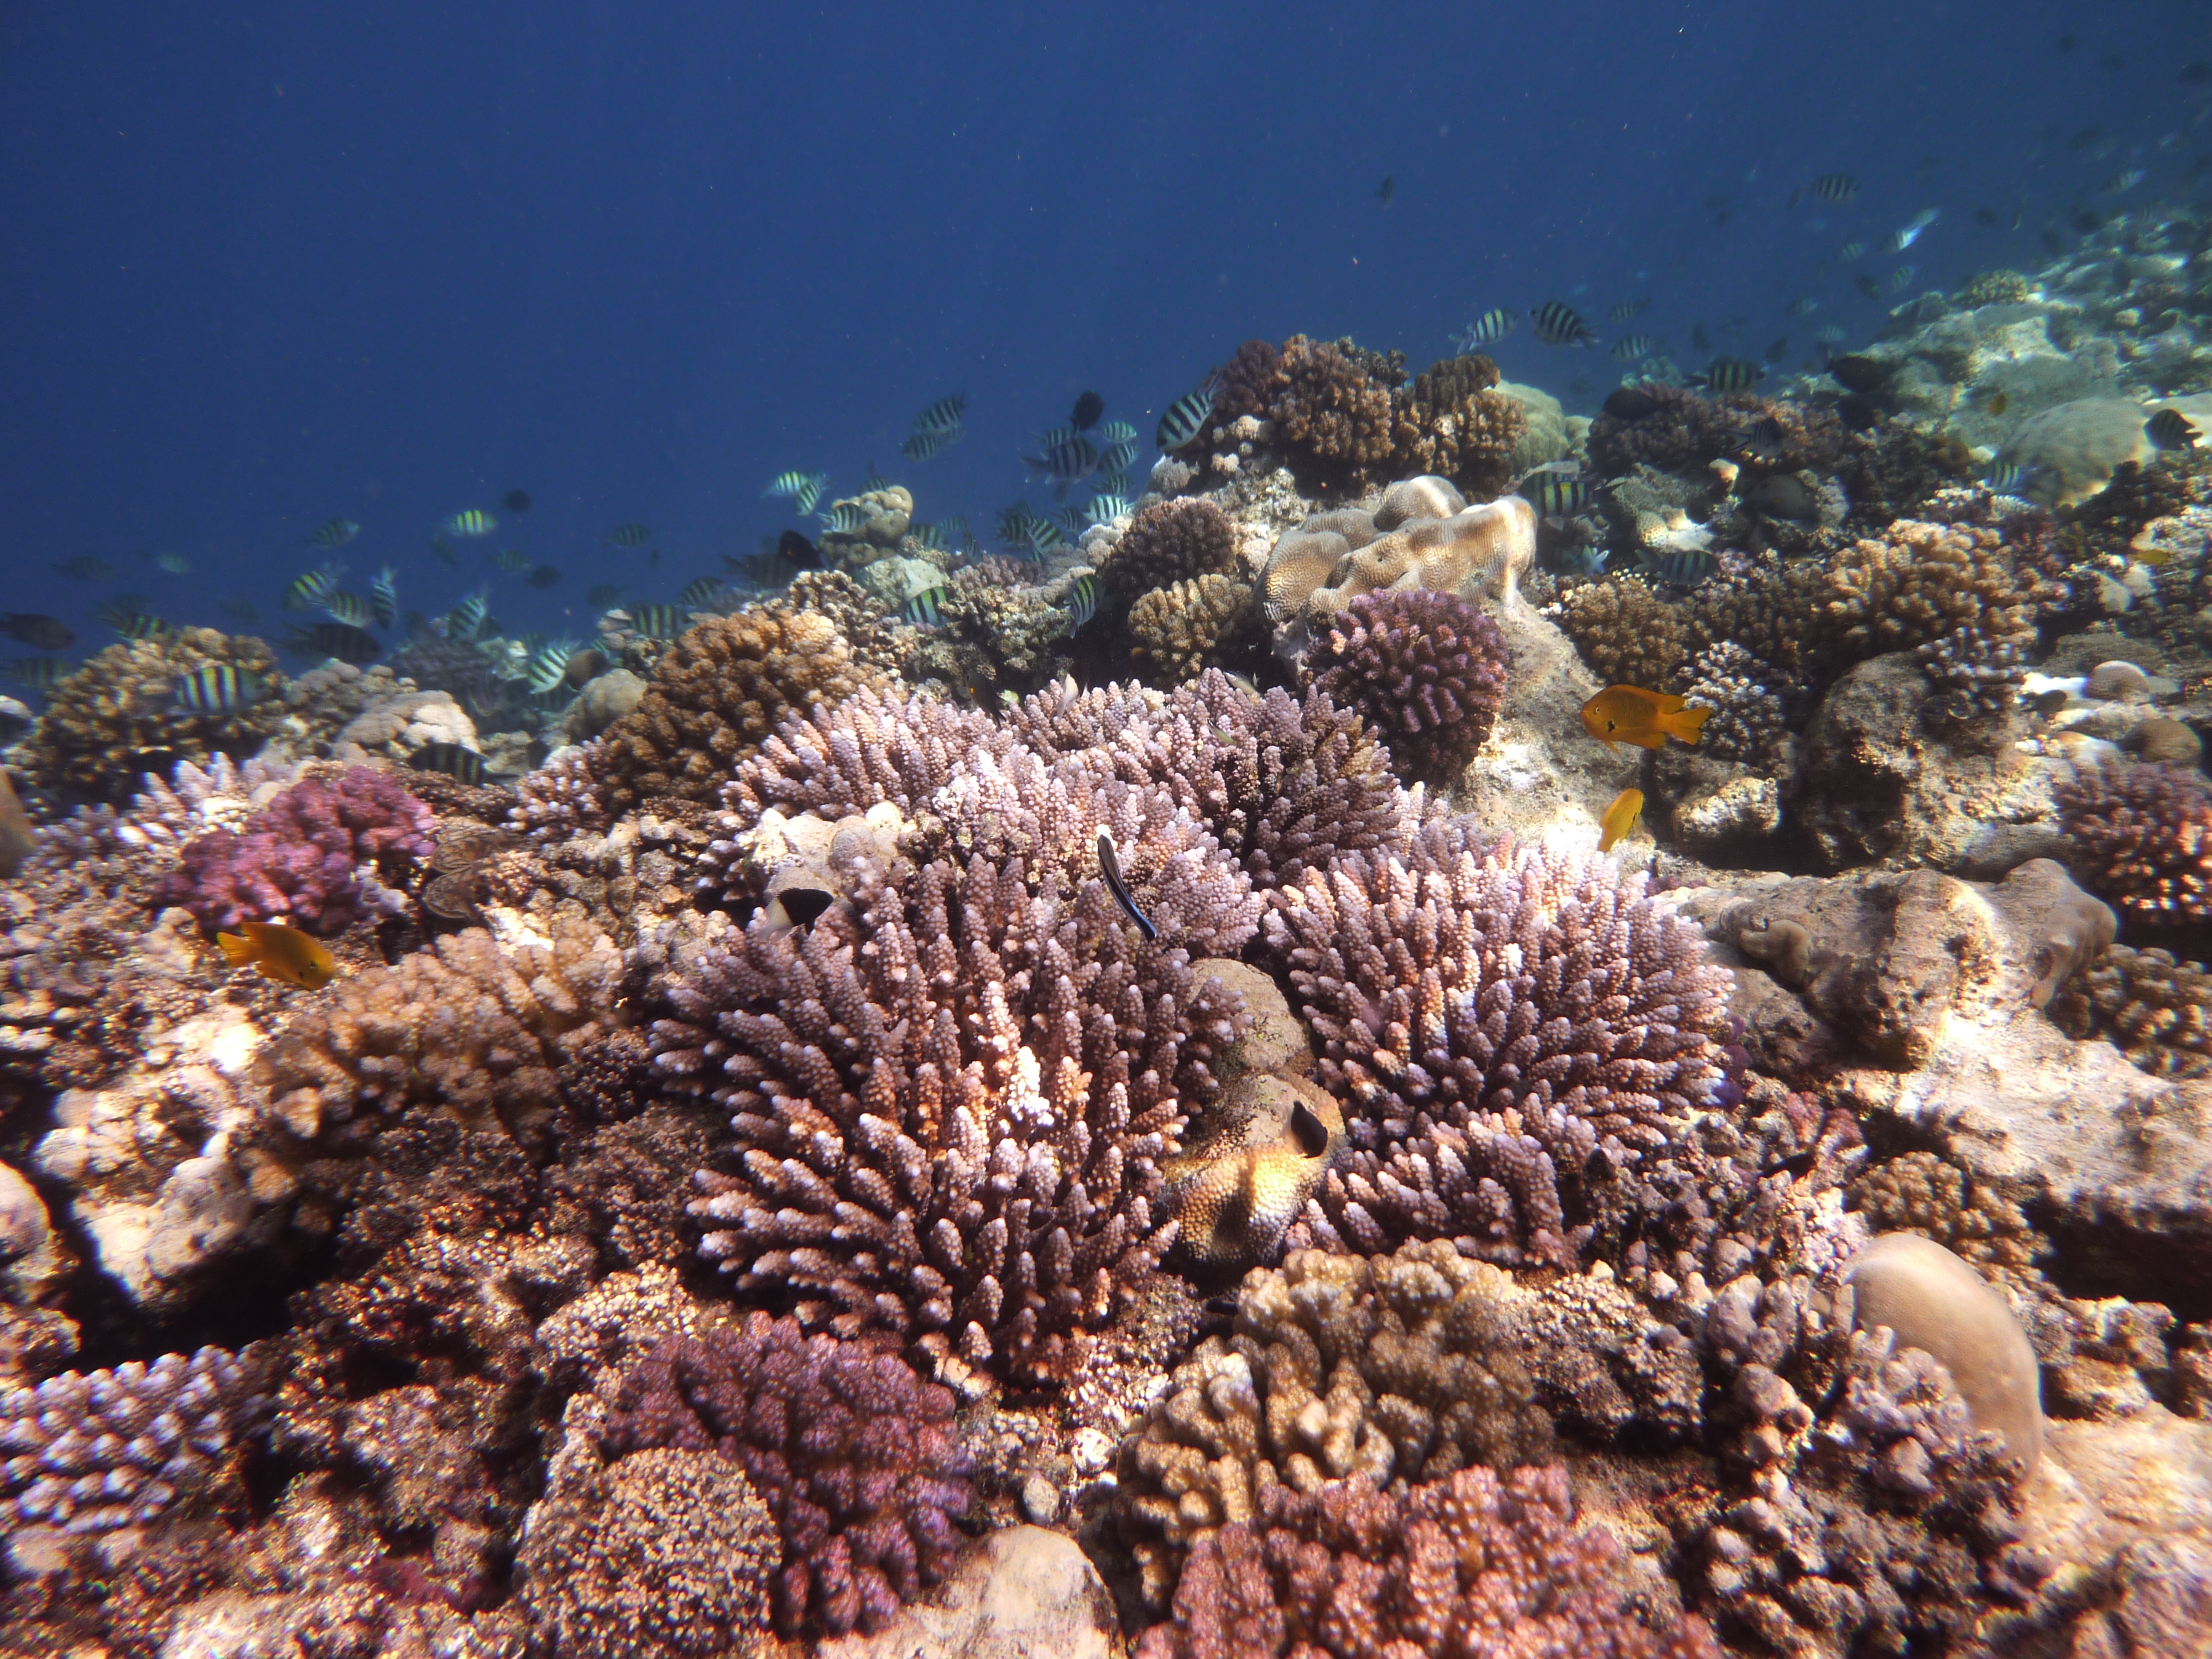
coral reef, reef, underwater, coral, marine biology, natural environment, stony coral, organism, coral reef fish, invertebrate, coastal and oceanic landforms, fish, marine invertebrates, Aquarium decor, rock, sponge